Jean V of Parthenay

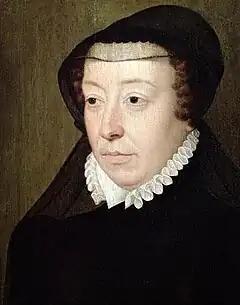
Workshop of François Clouet , "Portrait of Catherine de' Medici (1519-1589)", c. 1565, oil on panel, Musée Carnavalet

On 7 December 1561, Jean V was made a Knight of the King's Order at Saint-Germain-en-Laye. Queen Catherine de' Medici wanted to do anything that she could to counterbalance the power of the Guises. The new king, Charles IX, was ten years old when he came to the throne. On 17 January 1562, the Edict of Saint-Germain, also called the Edict of January, gave many assurances to Protestants, but the Parliament of Paris, very Catholic, refused to register this royal act of tolerance.